Vanessa Benelli Mosell

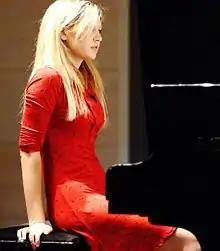
Benelli Mosell in Kürten at the Stockhausen Courses

2018 saw her making her debut with the Royal Scottish National Orchestra performing Ravel's Piano Concerto and concerts at the Royal Festival Hall, Southbank Centre, with the London Philharmonic Orchestra, rejoining Southbank three months later for a performance during the 2019 Stockhausen Festival at the Royal Festival Hall. She revisited the Ravel Piano Concerto at Al-Bustan Festival in Beirut and launched the 2019 Festival Presences at Auditorium de Radio France in Paris.